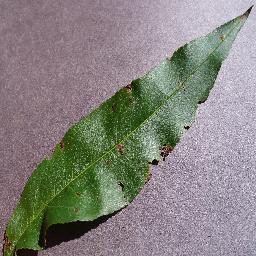
Label: Peach___Bacterial_spot